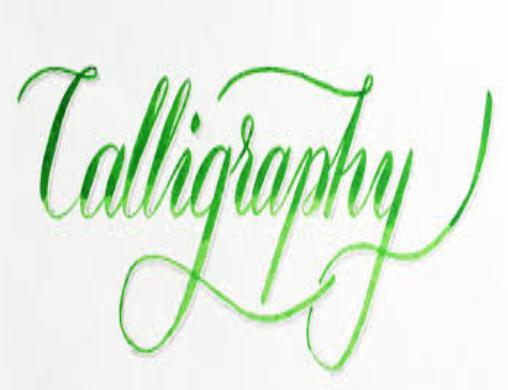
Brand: calligraphy pen
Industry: Necessities